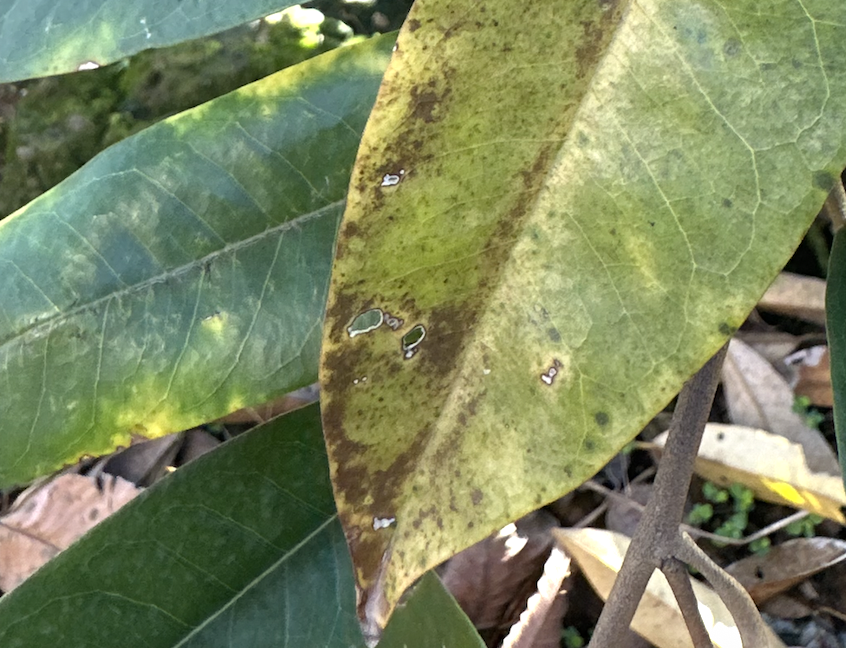
Label: sooty_mold